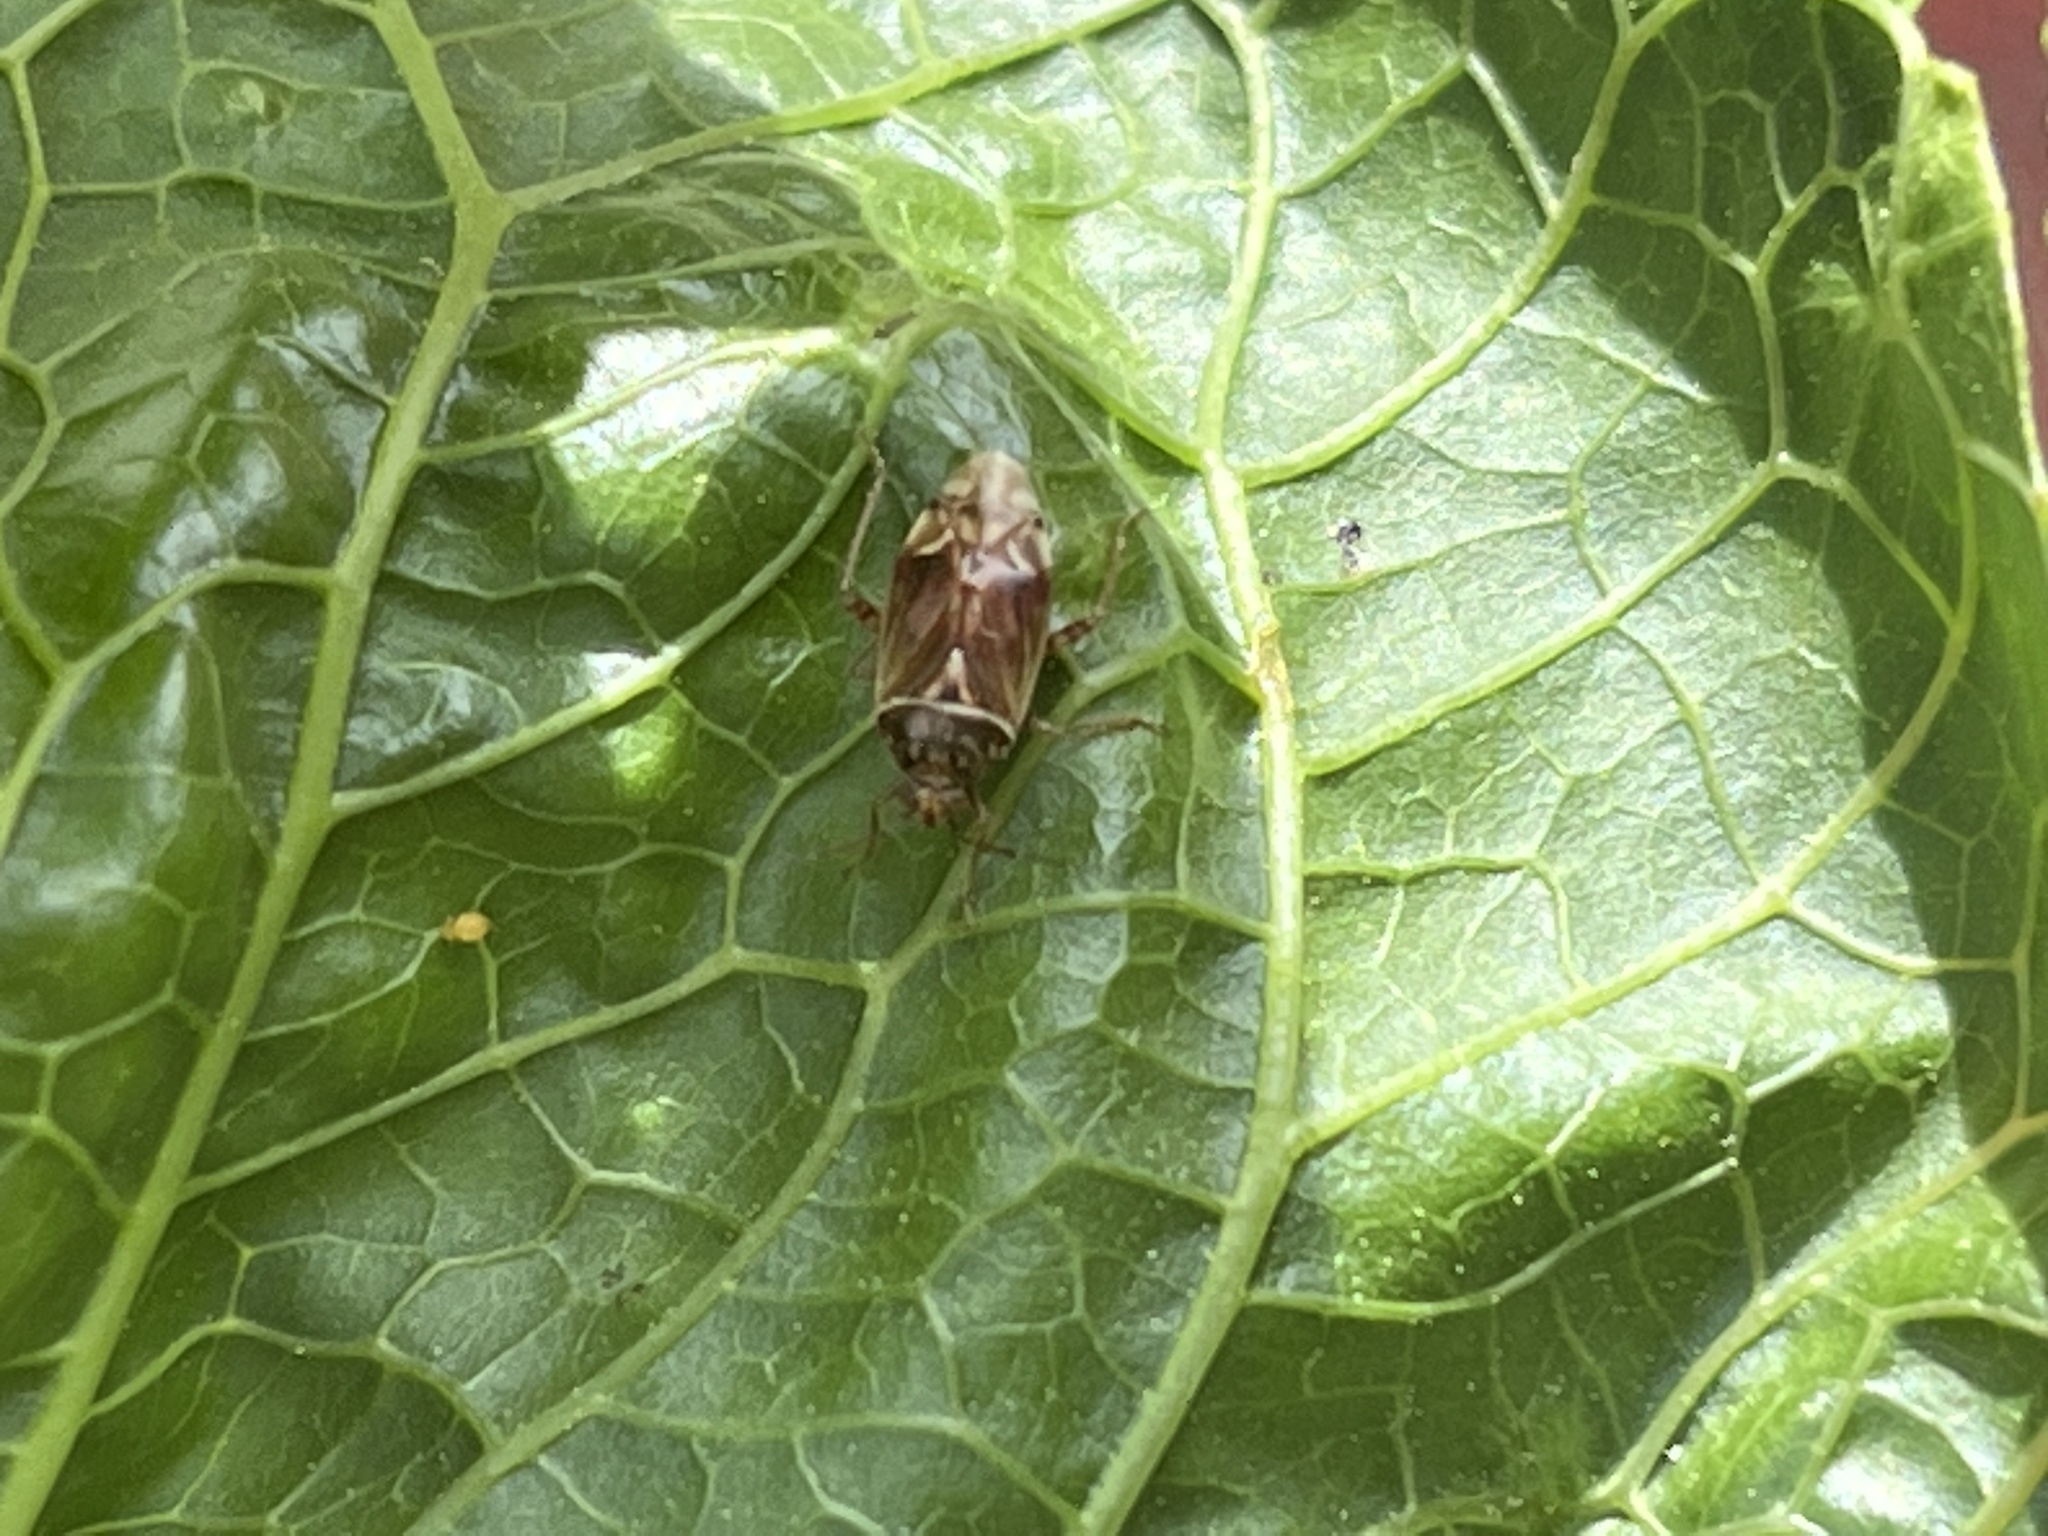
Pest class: lygus_bug